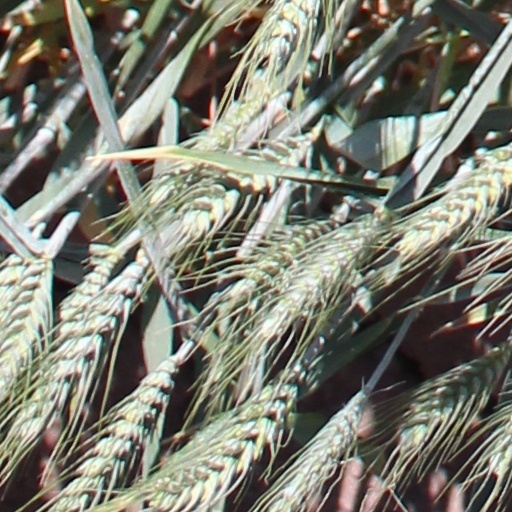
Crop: wheat